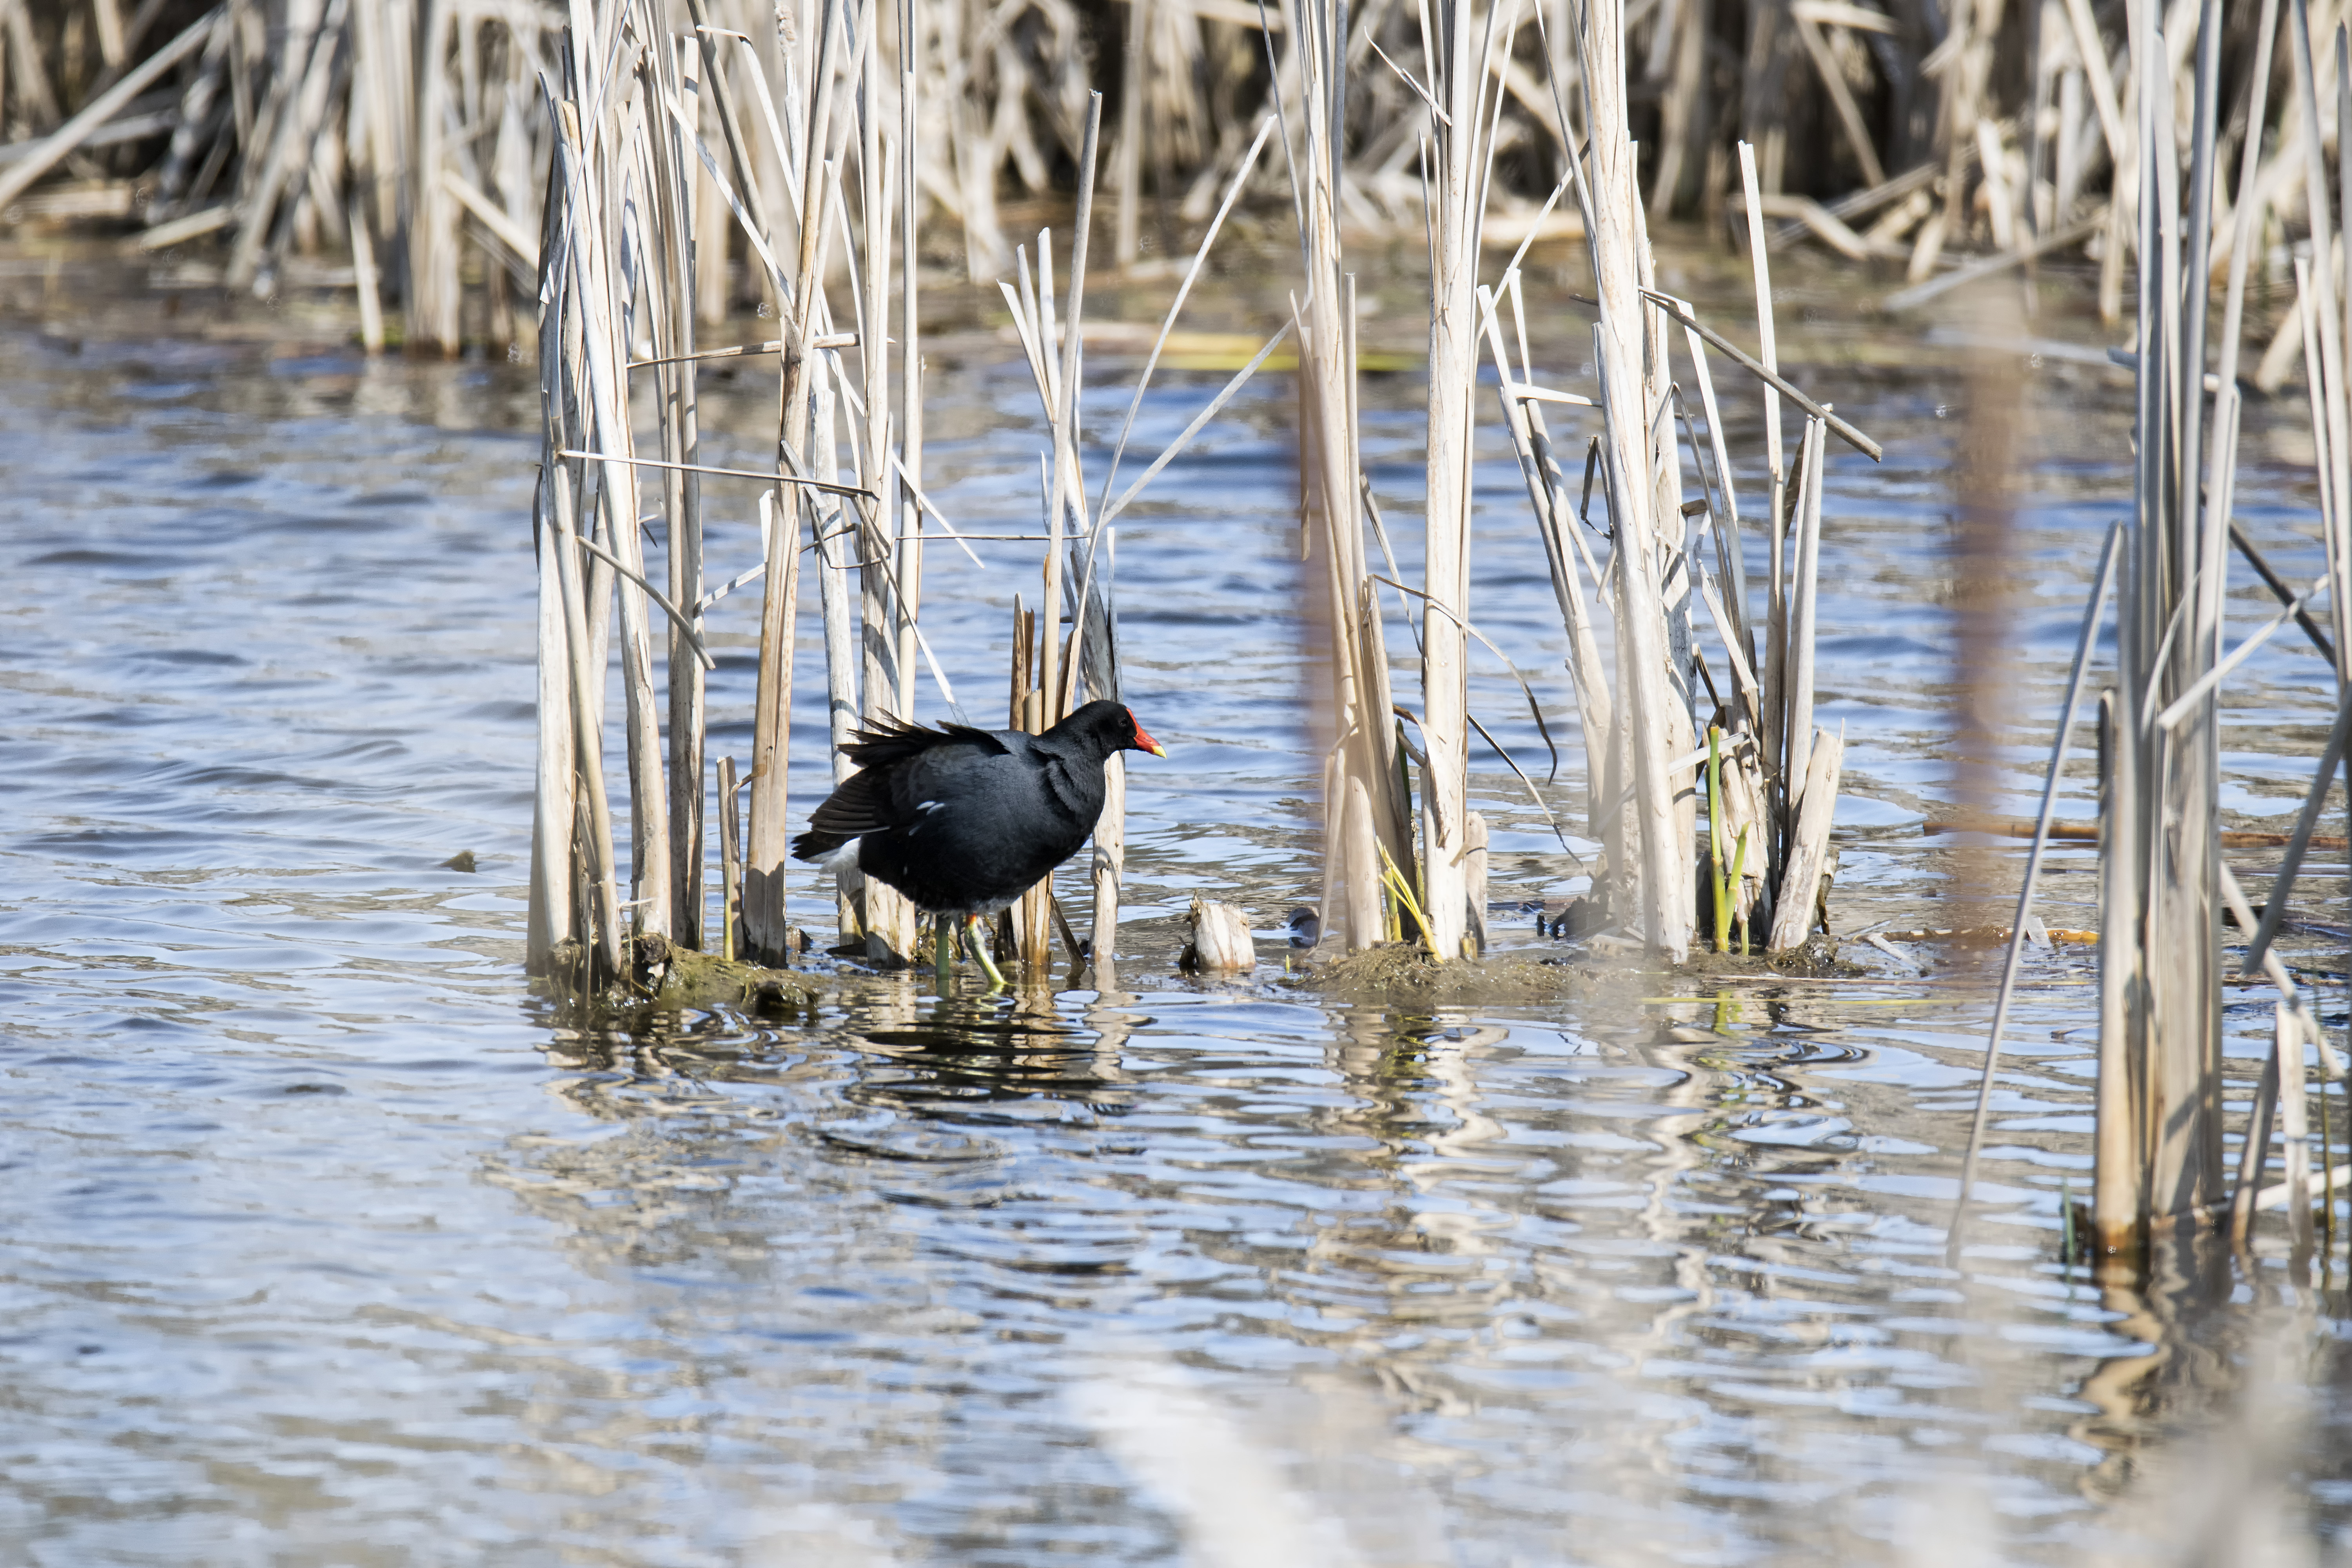
water, nature, swamp, winter, bird, wildlife, reflection, season, fauna, duck, canada, wetland, common, quebec, waterfowl, water bird, sherbrooke, oiseau, damrique, gallinule, ducks geese and swans